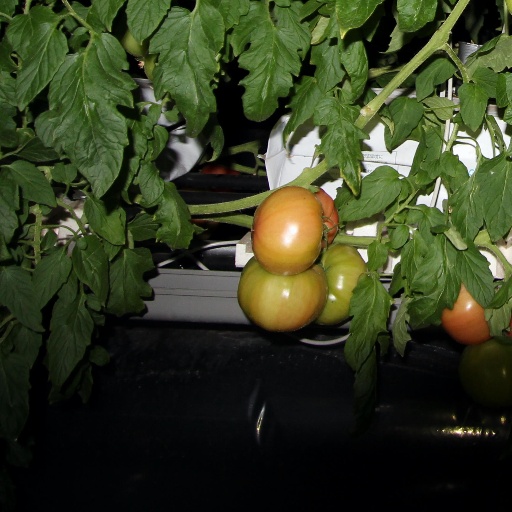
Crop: tomato